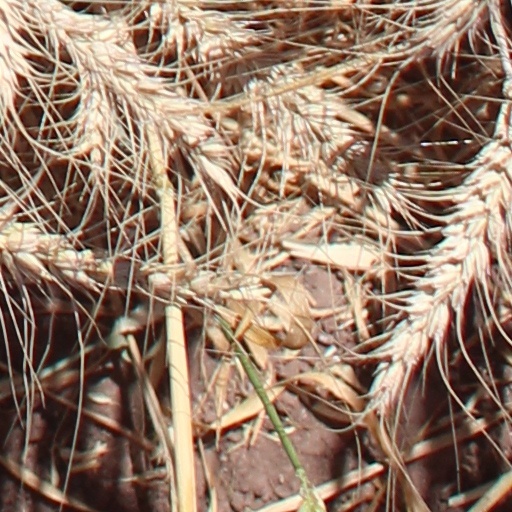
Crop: wheat